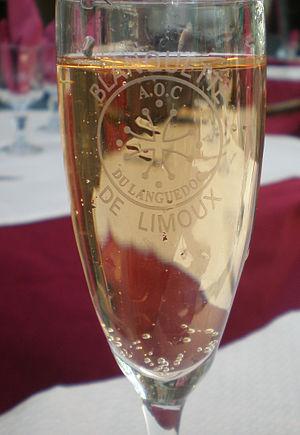
L'Occitanie est une région administrative française créée par la réforme territoriale de 2014 comportant 13 départements, et qui résulte de la fusion des anciennes régions Languedoc-Roussillon et Midi-Pyrénées. Temporairement appelée Languedoc-Roussillon-Midi-Pyrénées, le nom « Occitanie » est officiel depuis le 28 septembre 2016 et effectif depuis le 30 septembre 2016. S'il est sous-titré « Pyrénées-Méditerranée » par le conseil régional, ce sous-titre n'apparaît pas dans le Journal officiel de la République française. Le conseil régional est présidée par Carole Delga depuis le 4 janvier 2016, et son chef-lieu est Toulouse.
La blanquette de Limoux est un vin mousseux, protégé par une AOC. Son terroir viticole se situe dans le département de l'Aude, à 25 kilomètres de Carcassonne. Ce secteur produit aussi un autre vin effervescent, le crémant de Limoux et un vin tranquille, le Limoux.